Nadir Sedrati

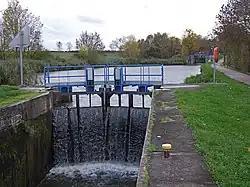
Approximate location of the crime scenes

On 30 May, a fisherman discovered a human right foot in the Nancy canal and immediately notified the police, who quickly arrived at the scene. At first, the officers believed that the foot might have been severed by a propeller. On the following day, a completely rotten and unrecognizable human head was found 500 meters away from where the foot had been found.